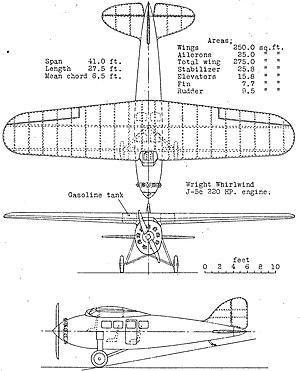
Le Lockheed Vega est un avion de transport de passagers, également utilisé comme avion militaire, développé dans les années 1920. Monoplan de six passagers, construit par la compagnie Lockheed à partir de 1927, il est devenu célèbre de par son utilisation par un certain nombre d'as du pilotage qui furent attirés par sa conception robuste adaptée à la très longue distance. Parmi eux, Amelia Earhart devint la première femme à traverser l'Atlantique sans escale et Wiley Post fit deux fois le tour du monde avec le sien.